Gerhard Hirschfelder

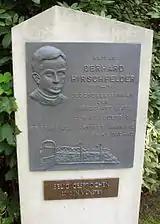
A commemorative plaque for Gerhard Hirschfelder in Telgte, Germany, saying that Hirschfelder served here as a chaplain for the youth

Gerhard Hirschfelder was born on 17 February 1907 as an illegitimate child to the unmarried Maria Hirschfelder. He received his baptism on 19 February from Father Bertmann in the Assumption parish.